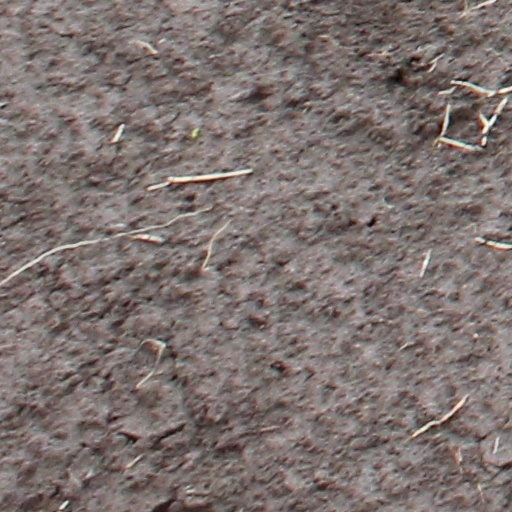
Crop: wheat